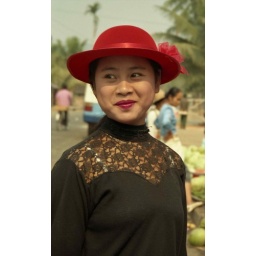
Dai girl at market in Galamba, Xishuangbanna Region, Yunnan, China